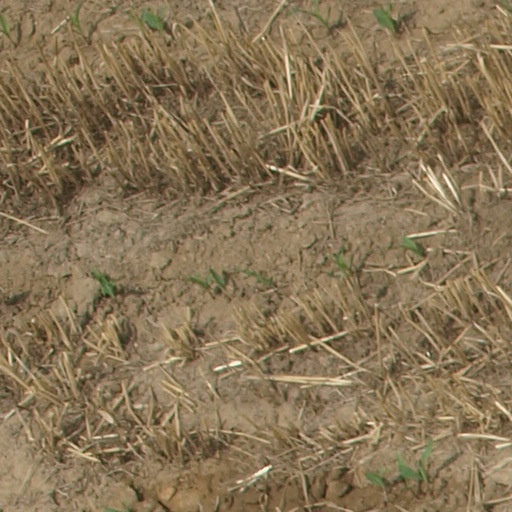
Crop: maize; corn